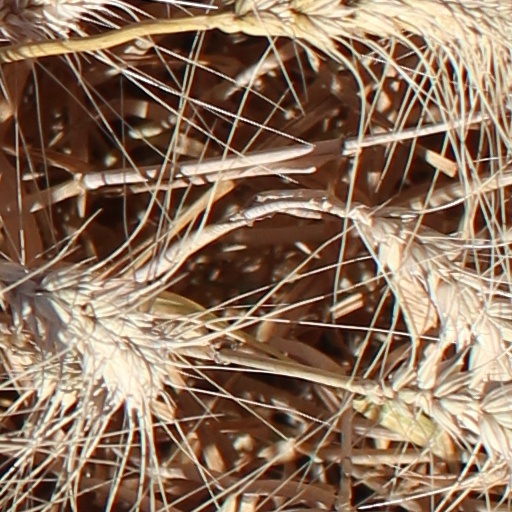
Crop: wheat